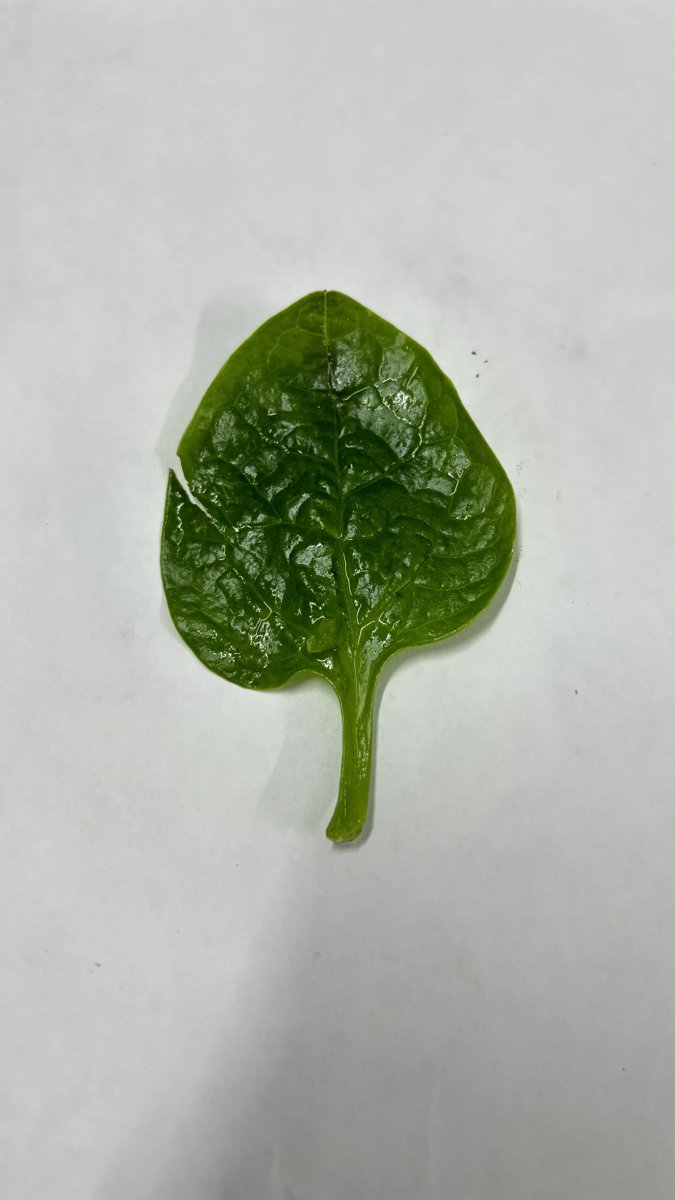
Label: Healthy-Leaf